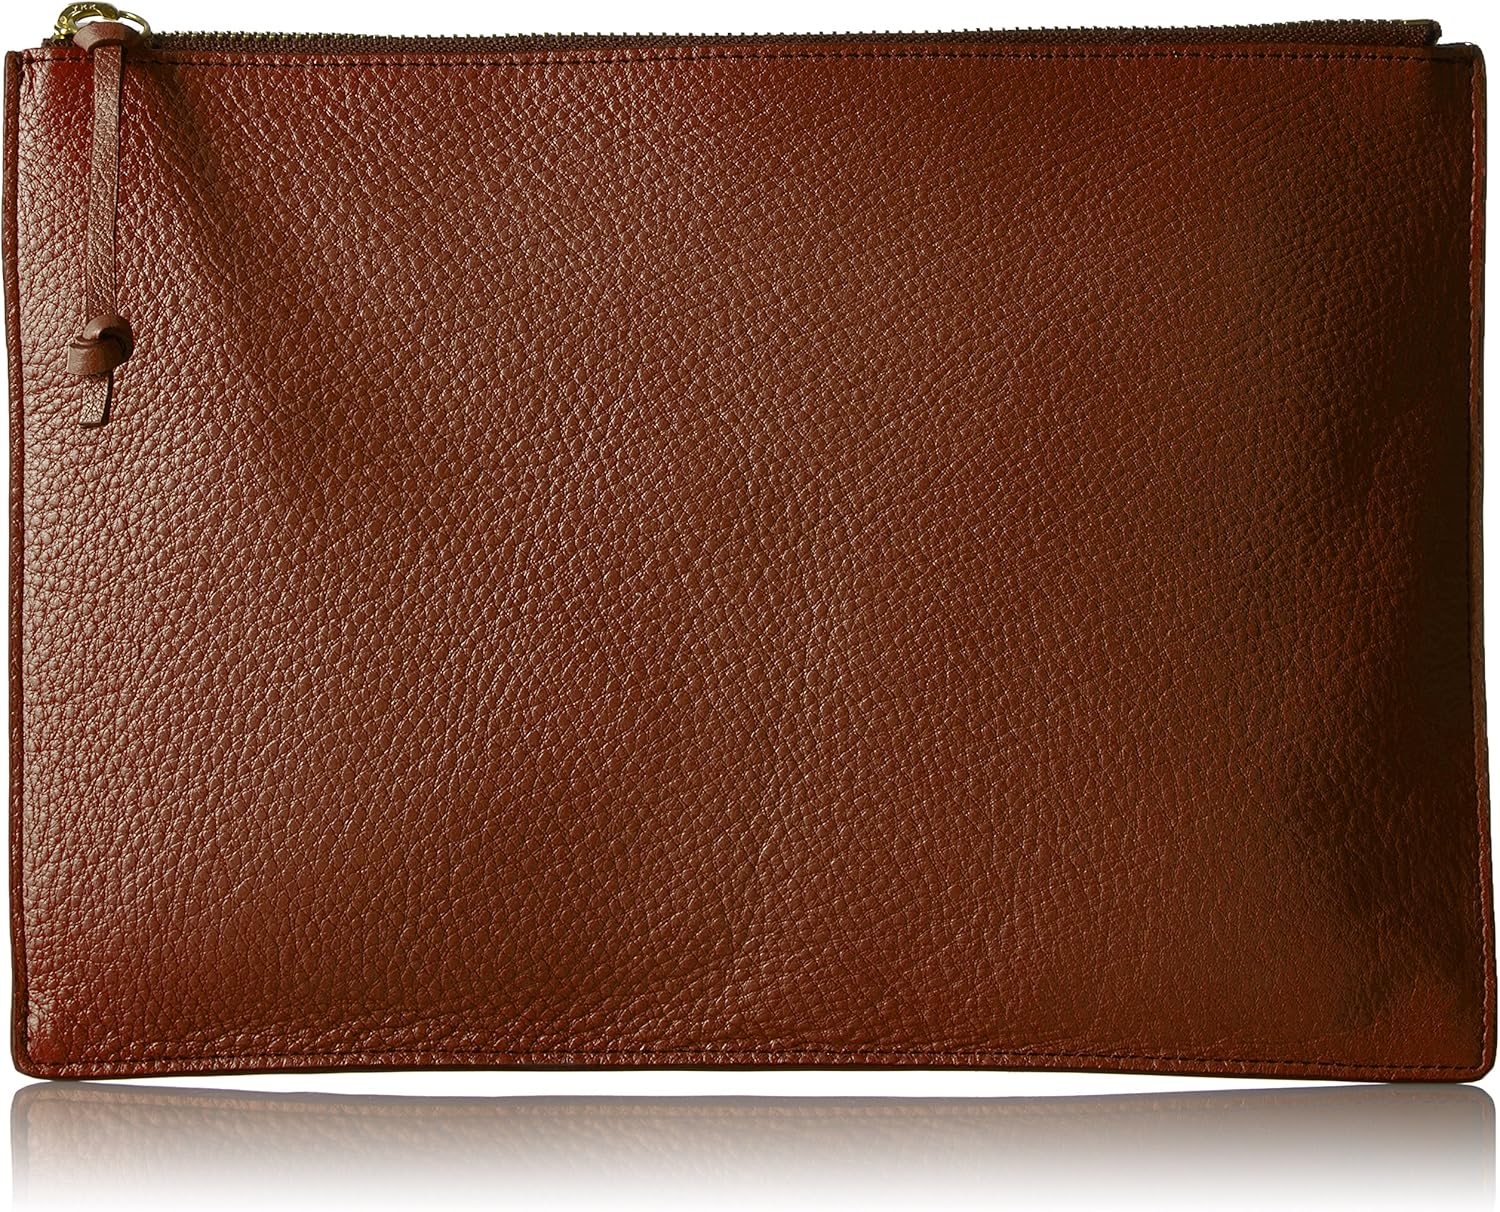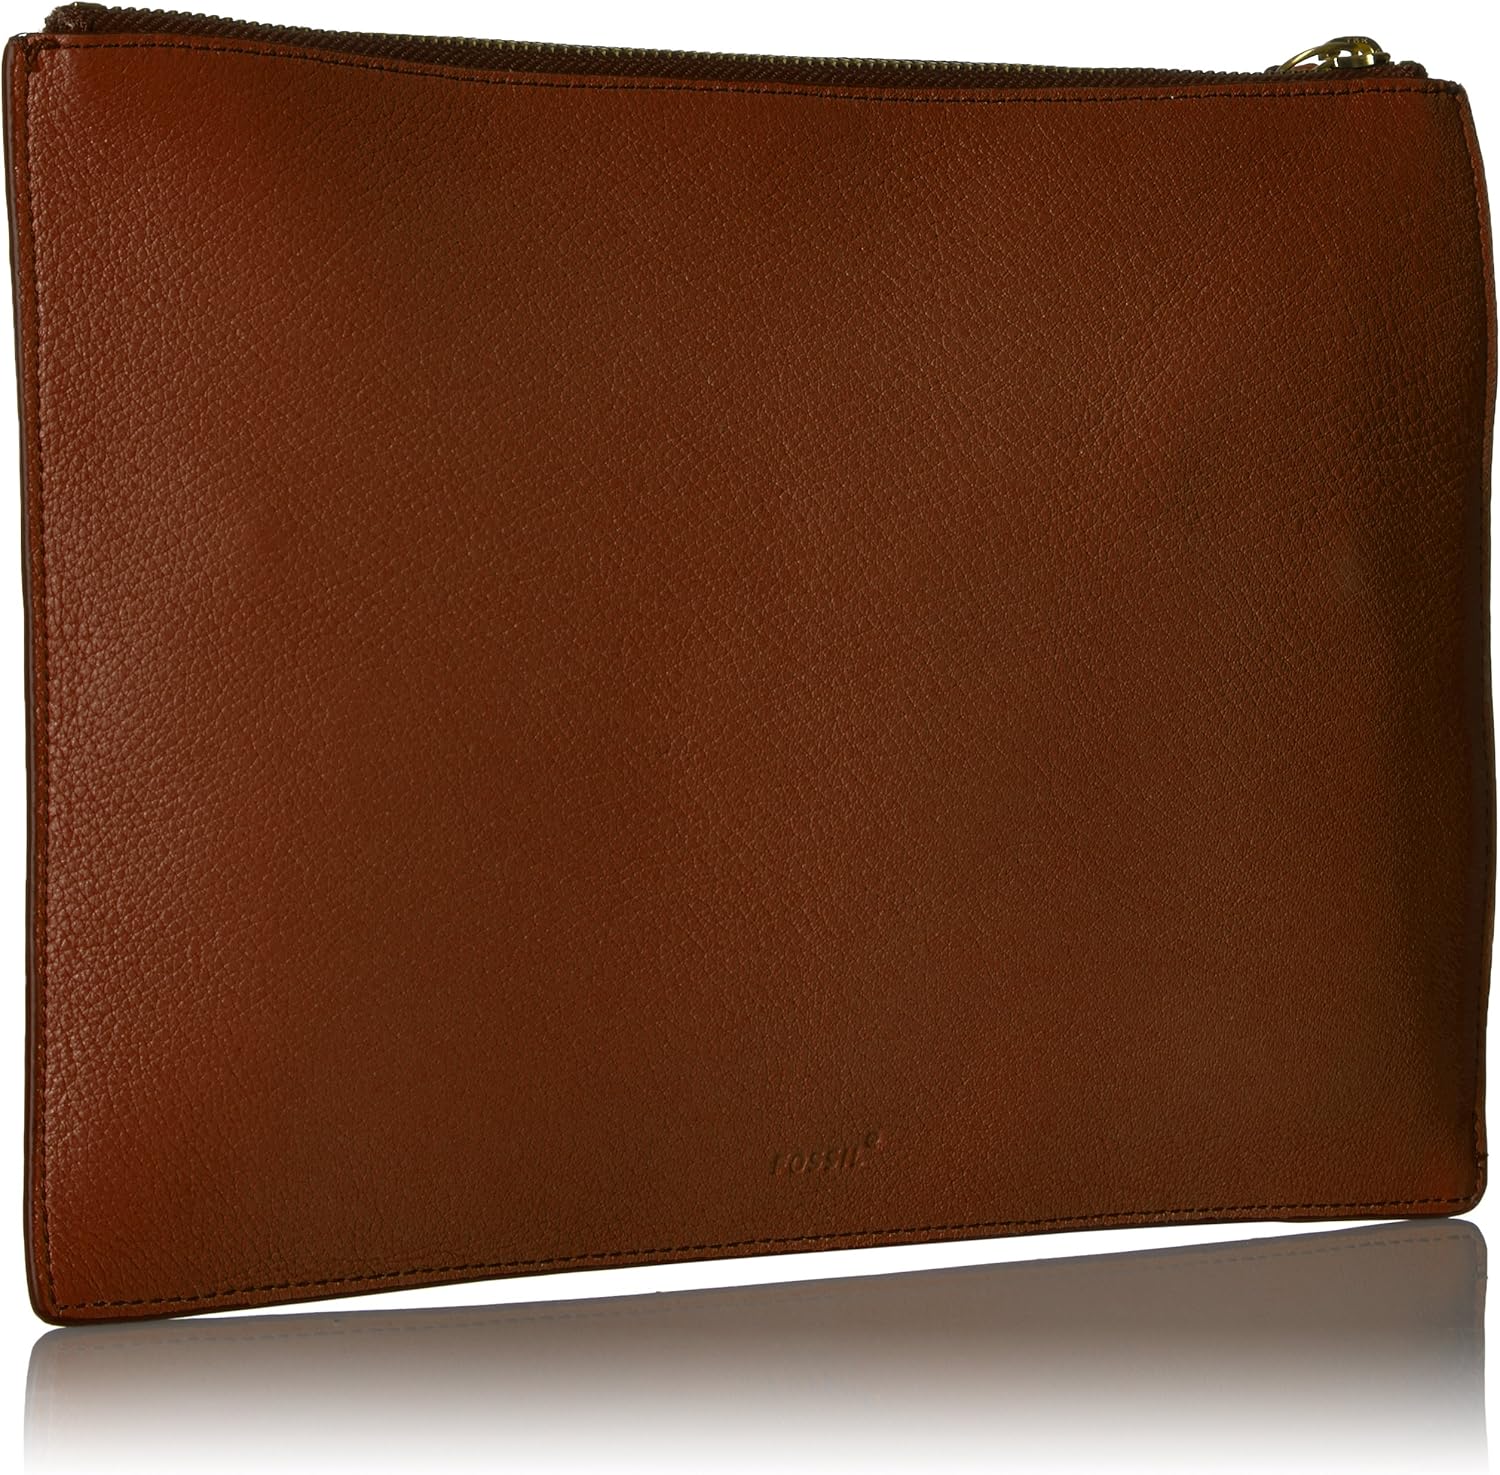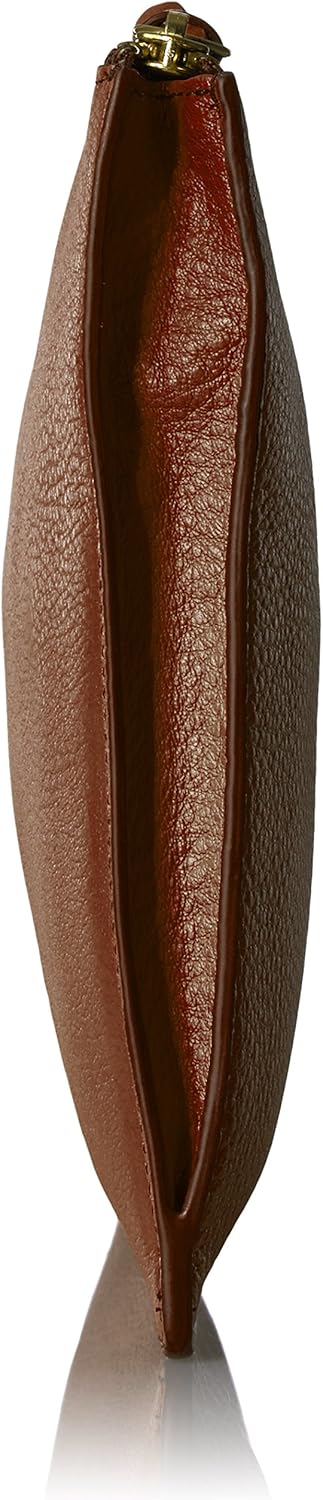
Fossil Emma Leather Tech Pouch
Category: Sports & Outdoors
This neutral large pouch lets you store your phone, cards and cash with ease.
Features: Leather | Imported | Silhouette: connected pouch | Exterior material: leather | Interior details: 1 media pocket, 1 q discover pocket | Measurements: 11.00"l x 0.25"w x 7.88"h